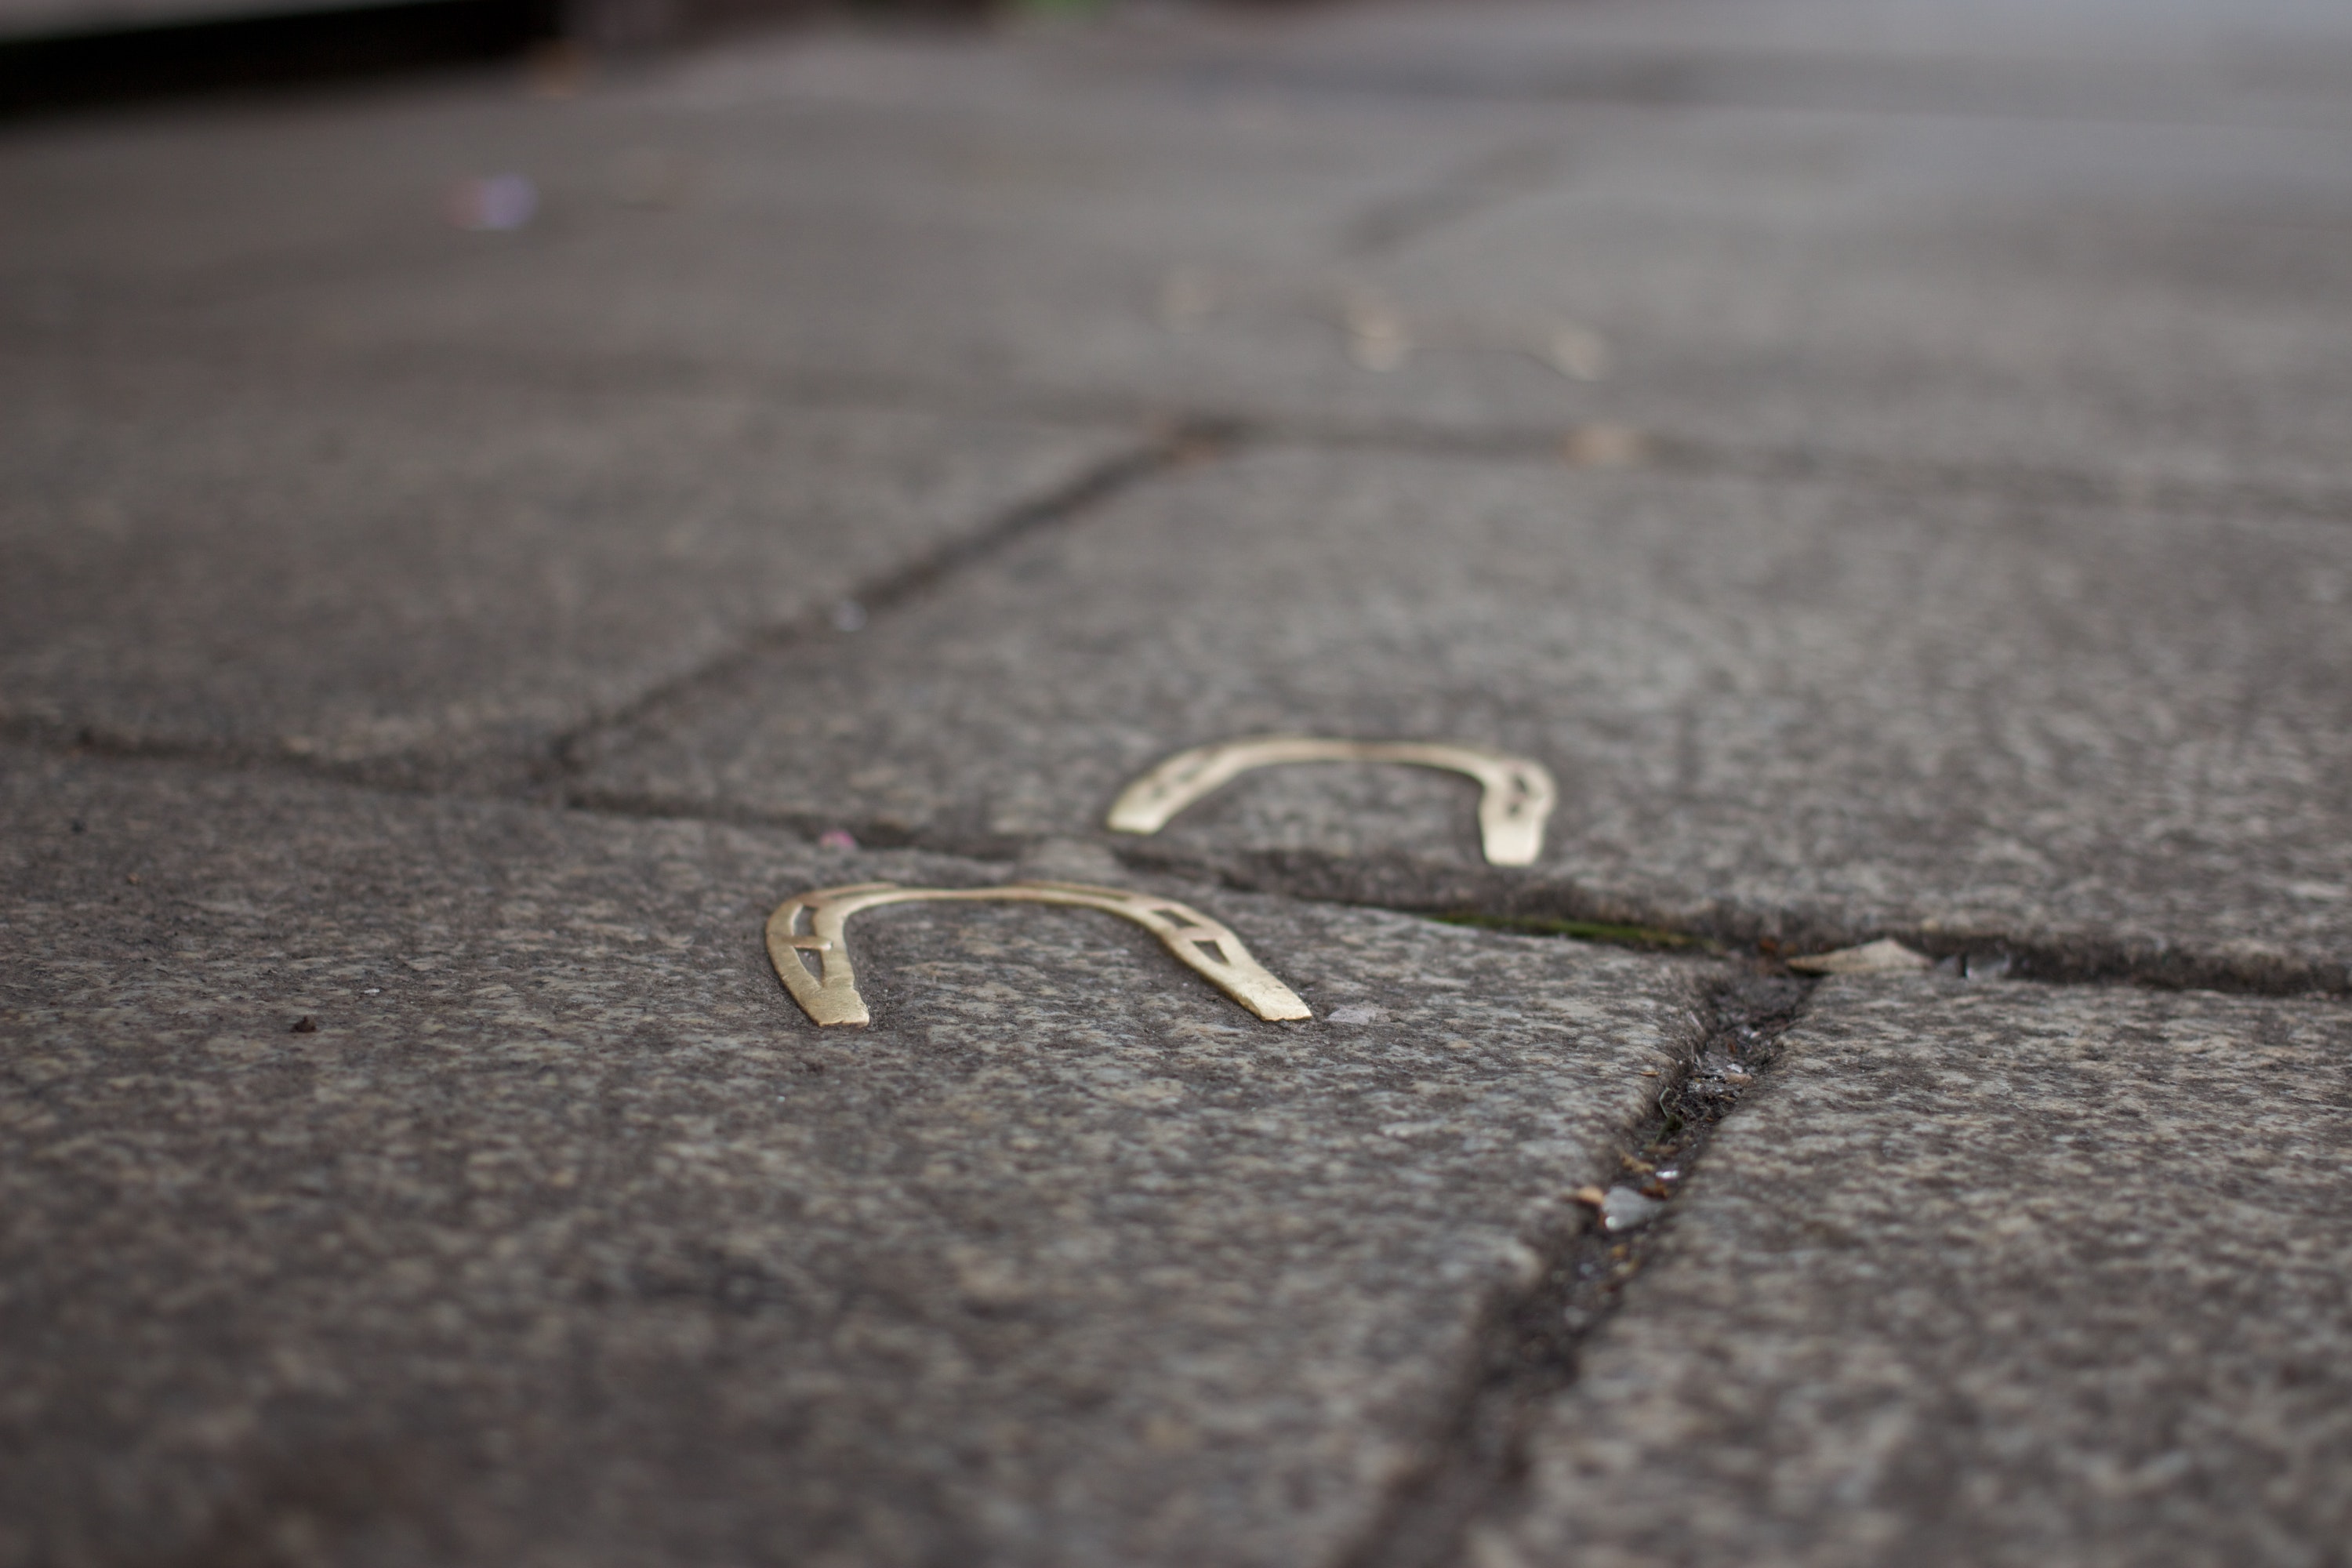
leaf, close up, asphalt, font, hand, wood, finger, floor, plant, road surface, flooring, metal